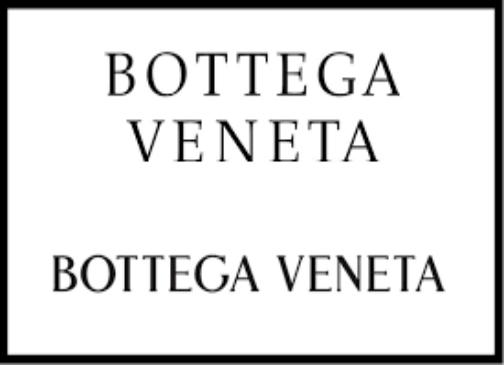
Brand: Bottega Veneta
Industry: Clothes